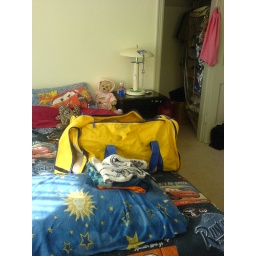
there was a telephone and a red balloon......and three little bears sitting in chairs